Electropherogram

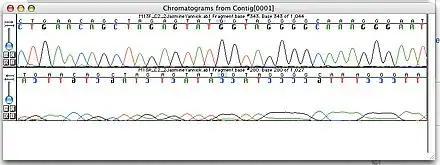
Screenshot of a chromatogram inside the program "Sequencher"

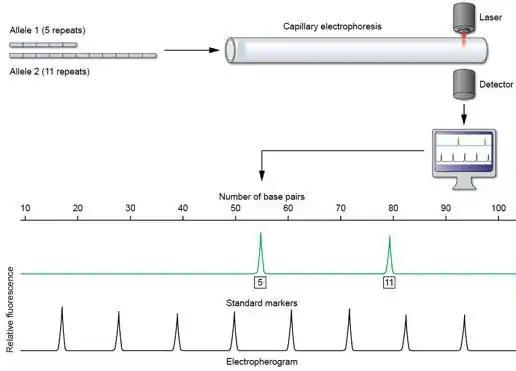
Capillary Electrophoresis to Electropherogram process (Courtesy of www.biointeractive.org)

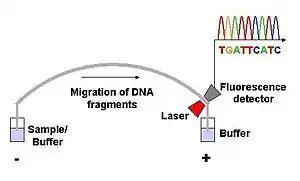
Generation of results

An electropherogram (also called electrophoretogram, sequencing chromatogram, EPG, and e-gram) is a record or chart produced when electrophoresis is used in an analytical technique, primarily in the fields of forensic biology, molecular biology, and biochemistry. The method plots data points that represent a specific time and fluorescence intensity at various wavelengths of light to represent a DNA profile.